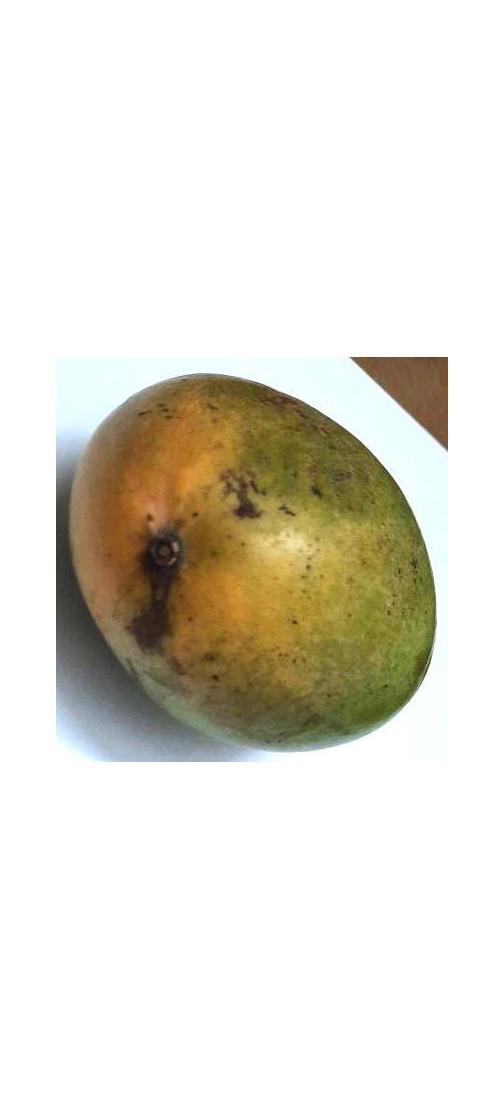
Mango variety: Rupali